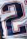
Number: 2